Adora Andrews

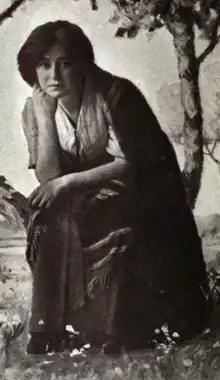
Adora Andrews, from a 1908 publication.

Adora Andrews (March 19, 1872 – September 18, 1956) was an American actress, working mainly on stage from the 1890s to the late 1930s.